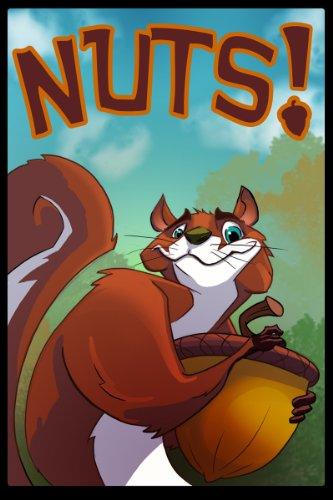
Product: Nuts
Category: Toys & Games | Games & Accessories
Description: Squirrels battle over nuts in this hilarious card game.
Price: $9.95
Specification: ProductDimensions:5.2x4x0.8inches|ItemWeight:8ounces|ShippingWeight:8ounces(Viewshippingratesandpolicies)|DomesticShipping:ItemcanbeshippedwithinU.S.|InternationalShipping:ThisitemcanbeshippedtoselectcountriesoutsideoftheU.S.LearnMore|ASIN:B0043T4C5S|Itemmodelnumber:11080WDF|Manufacturerrecommendedage:8-12years